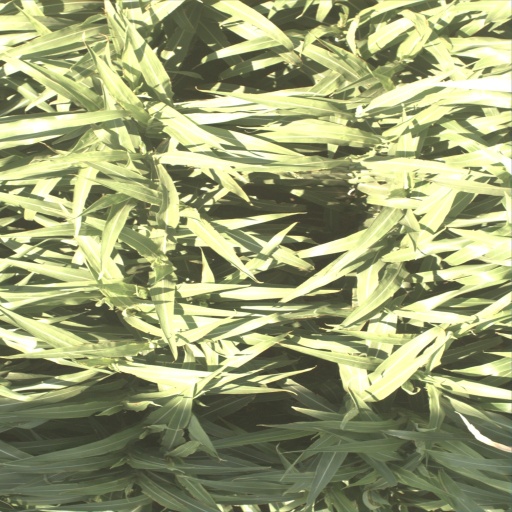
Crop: sorghum